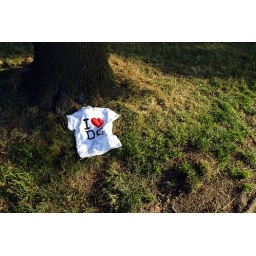
A &amp;quot;I heart DC&amp;quot; shirt on the ground of the National Mall in Washington, DC, Friday, June 16, 2006.